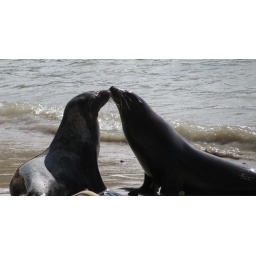
True love! Sea lions identify one another by smelling the mouth and whiskers....makes for a cute photo